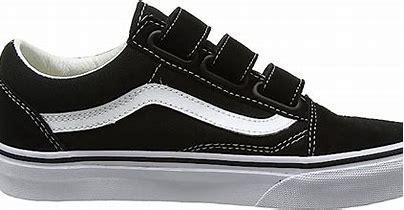
Brand: Vans
Model: Old Skool V